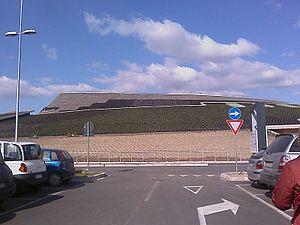
Vulcano buono est un vaste centre commercial semi-enterré situé au sud de la ville de Nola, en province de Naples.